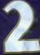
Number: 2